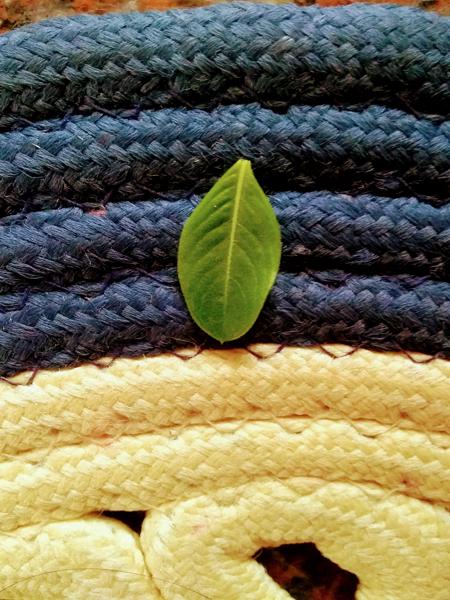
Plant: Catharanthus